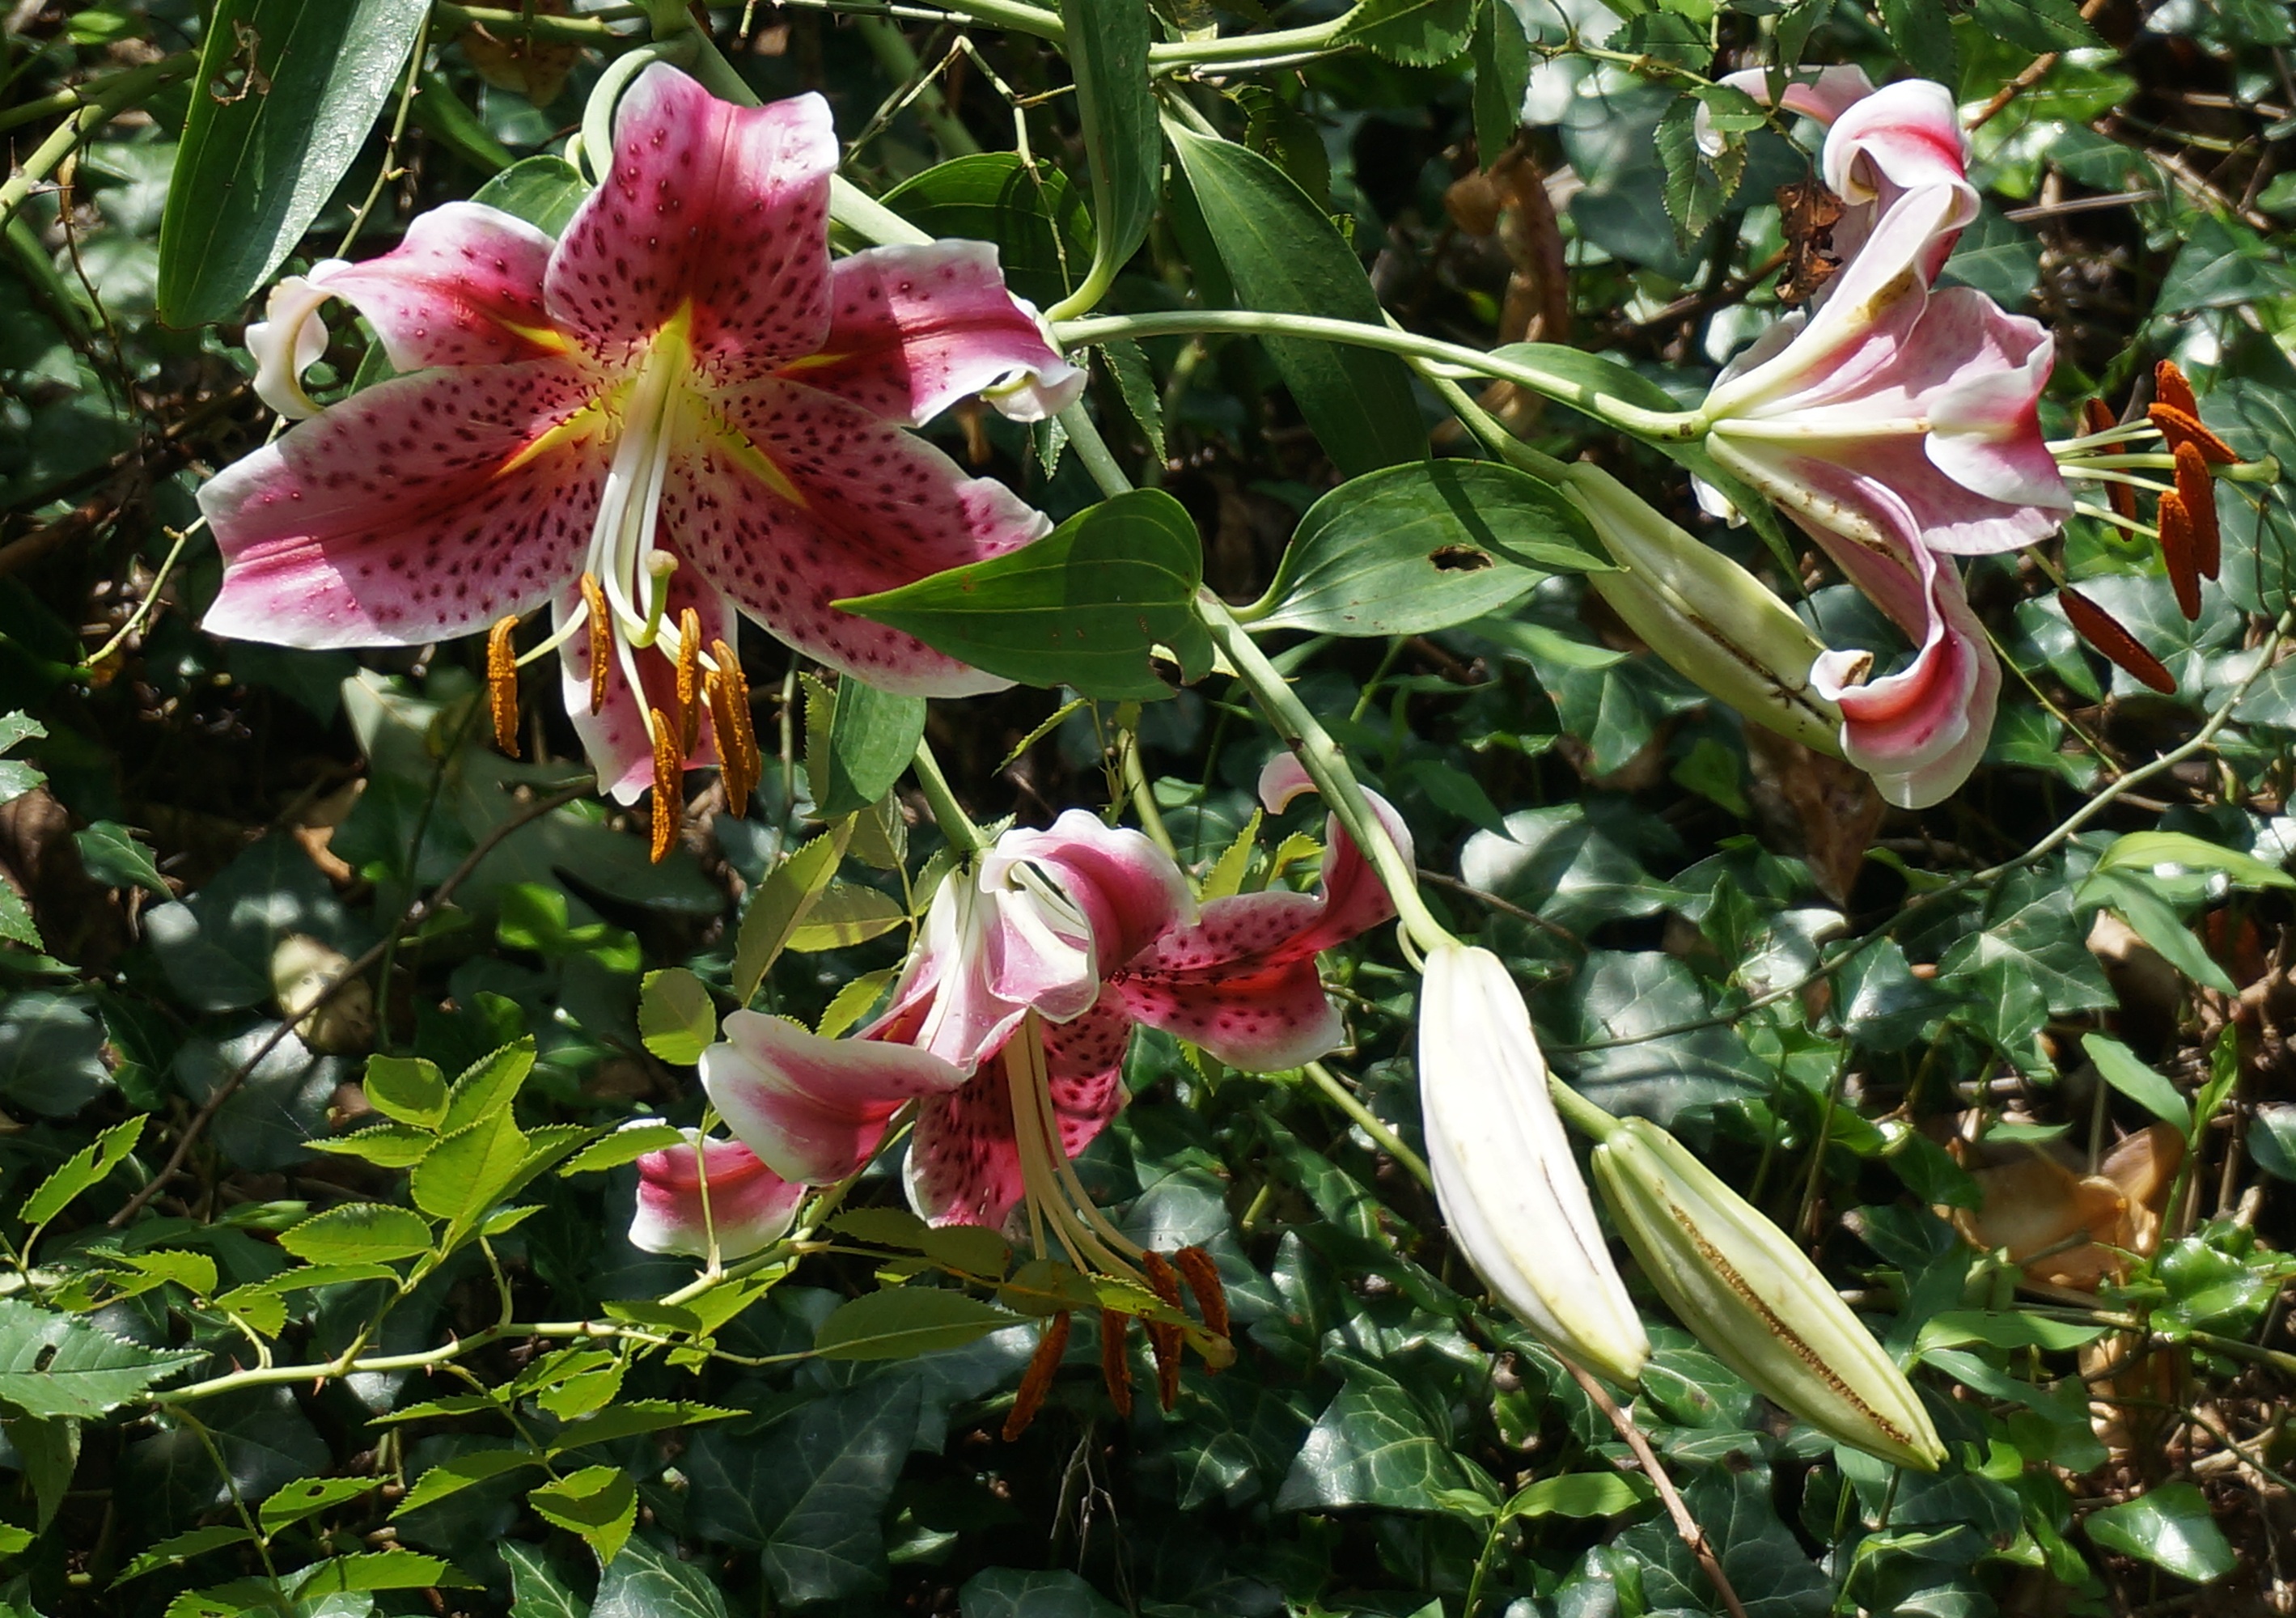
nature, blossom, plant, white, flower, bloom, red, botany, garden, flora, shrub, lily, fragrant, flowering plant, asiatic lily, asiatic lily trio, woody plant, land plant